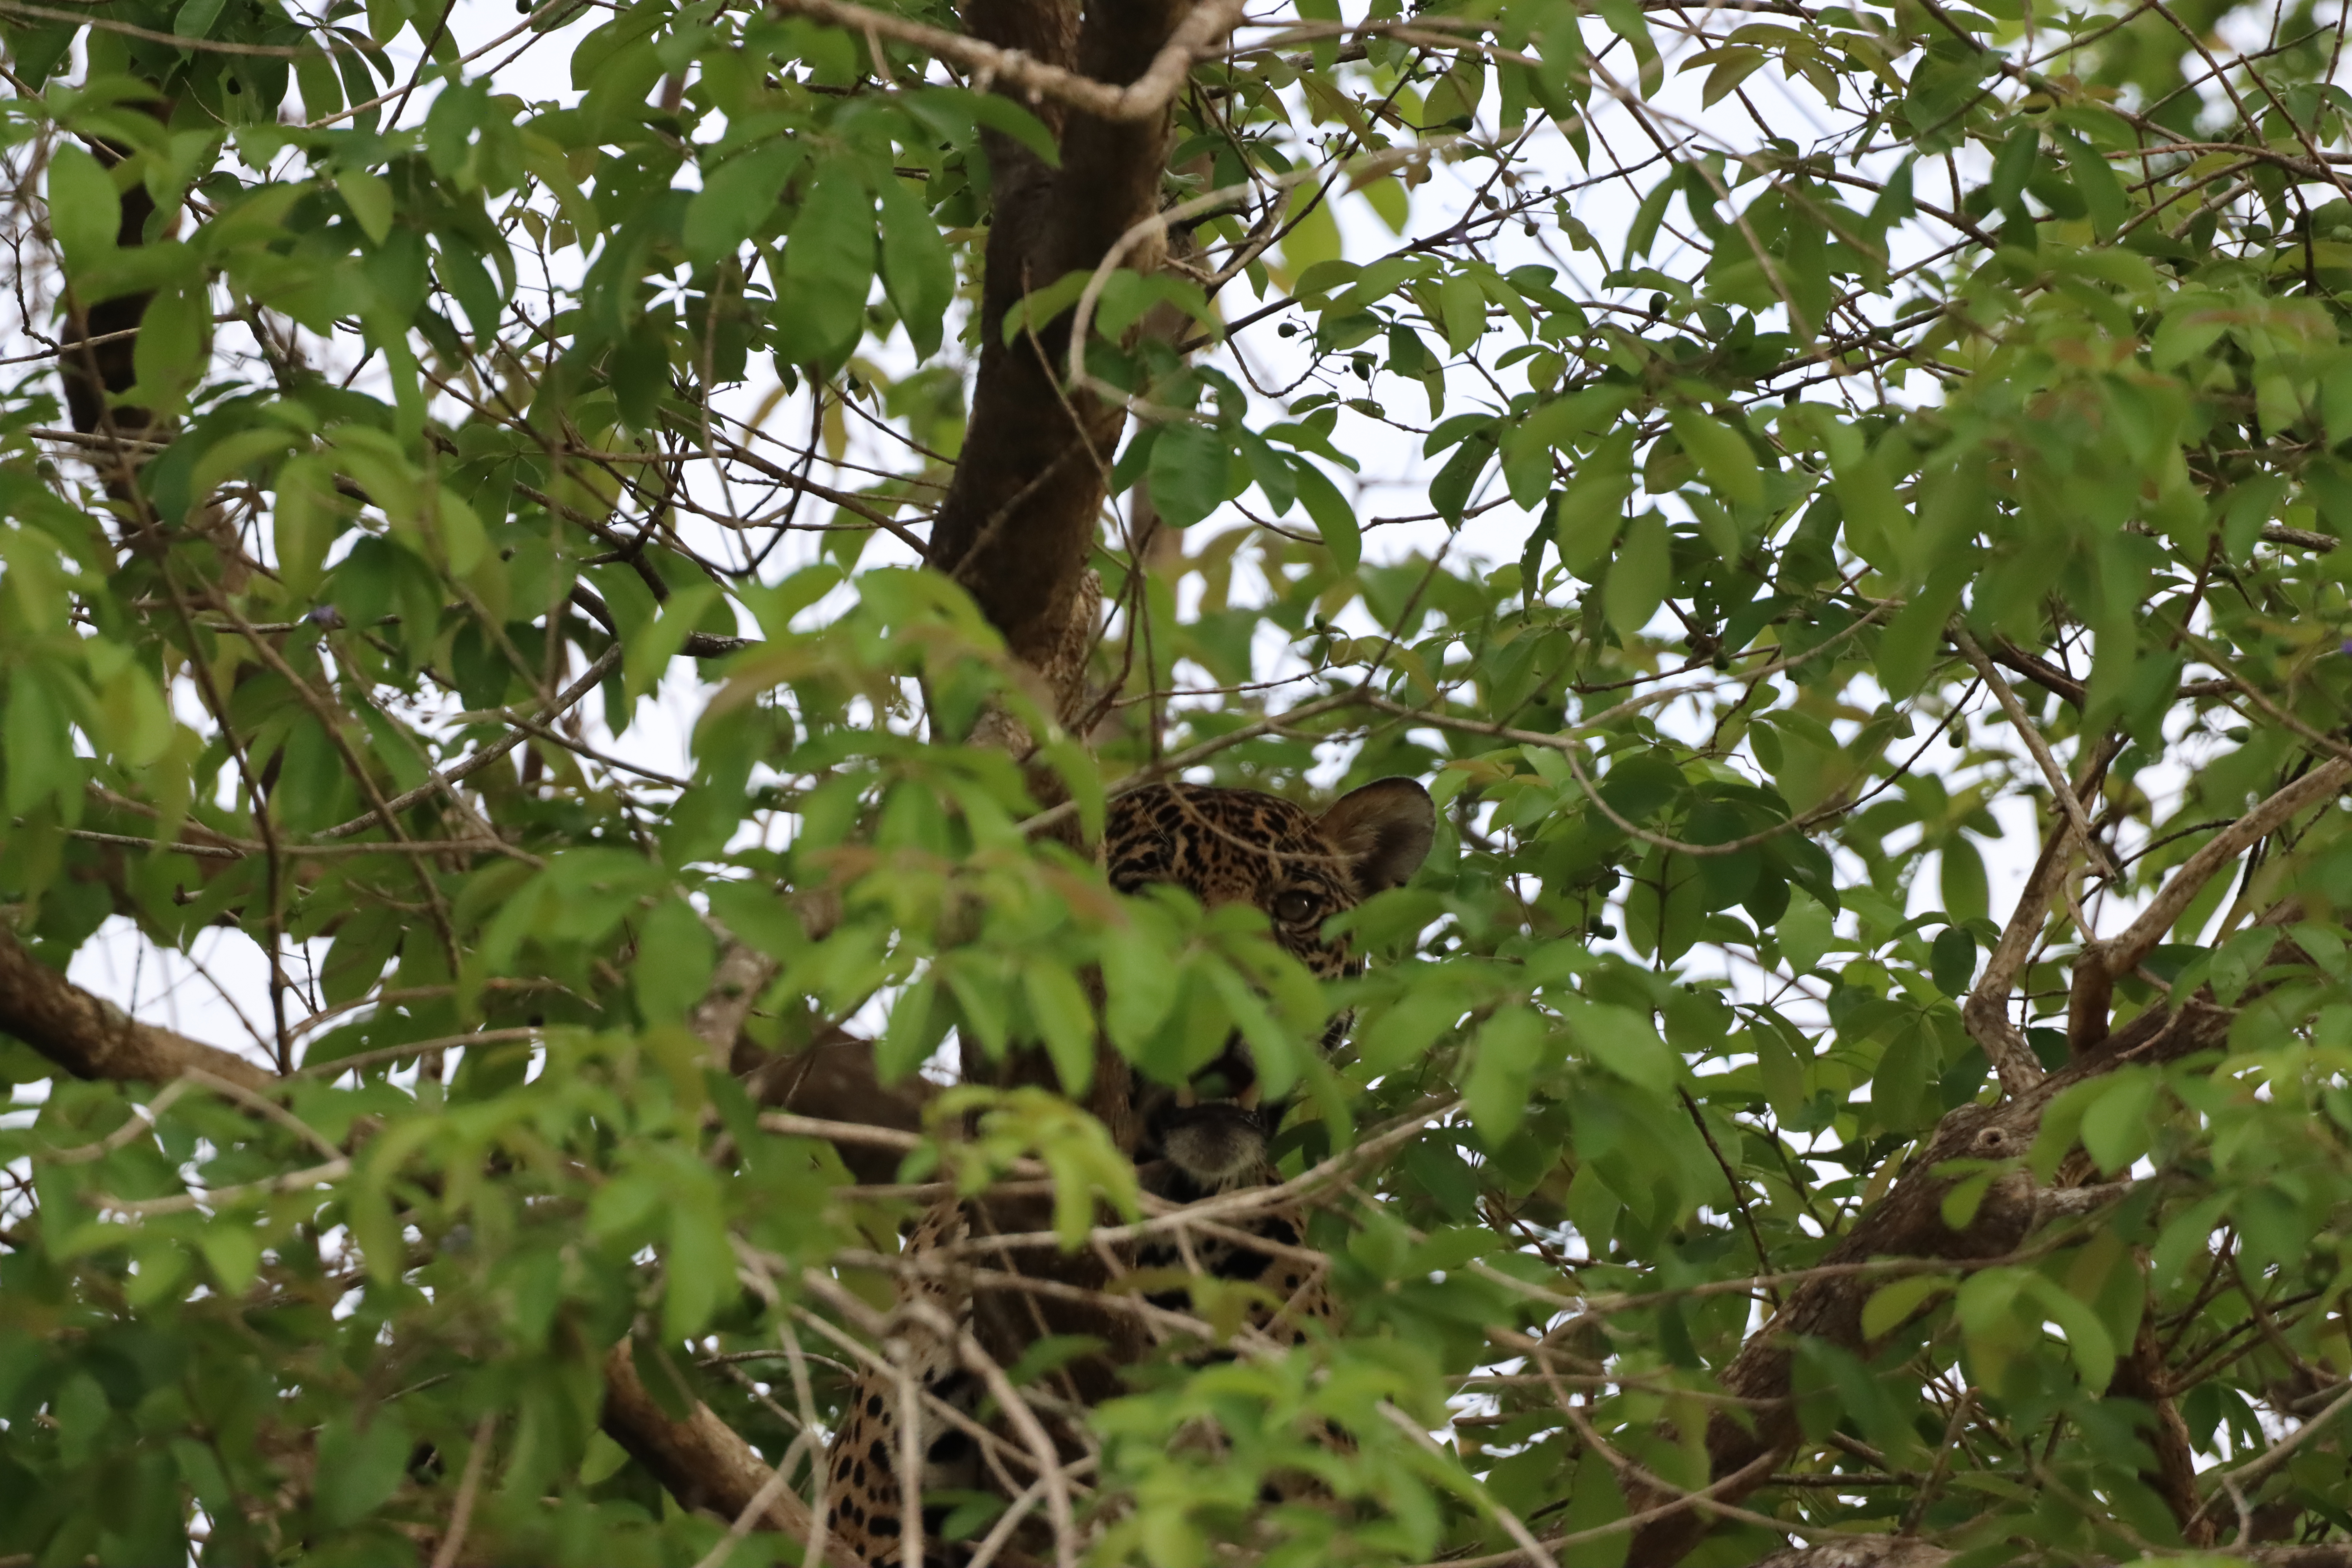
Jaguar: Abril